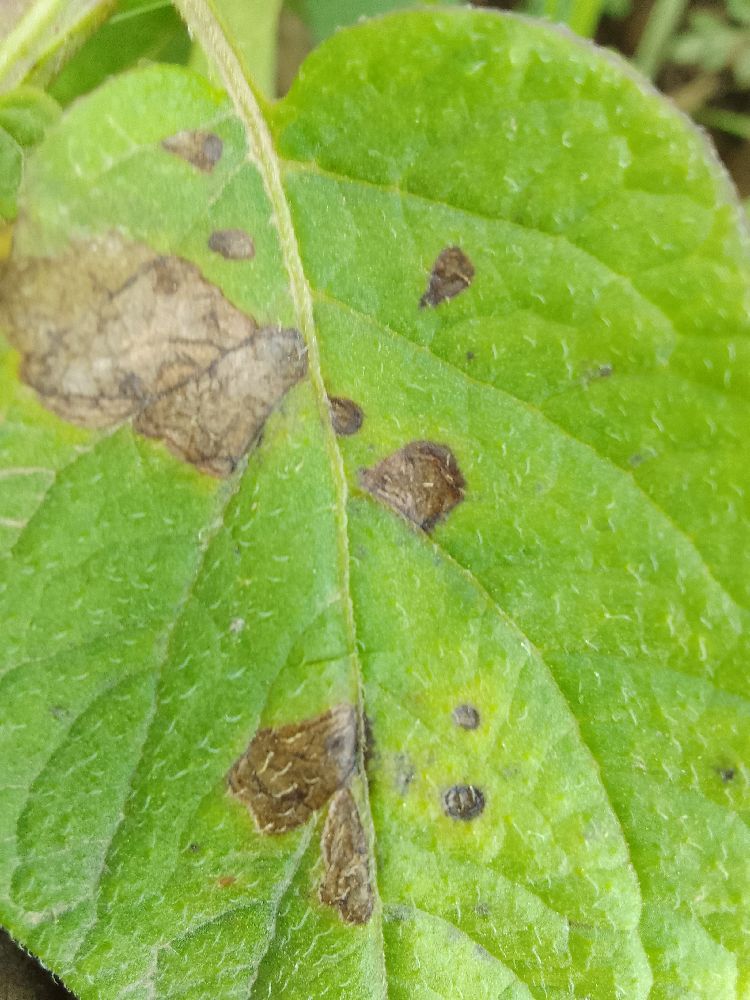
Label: Late blight